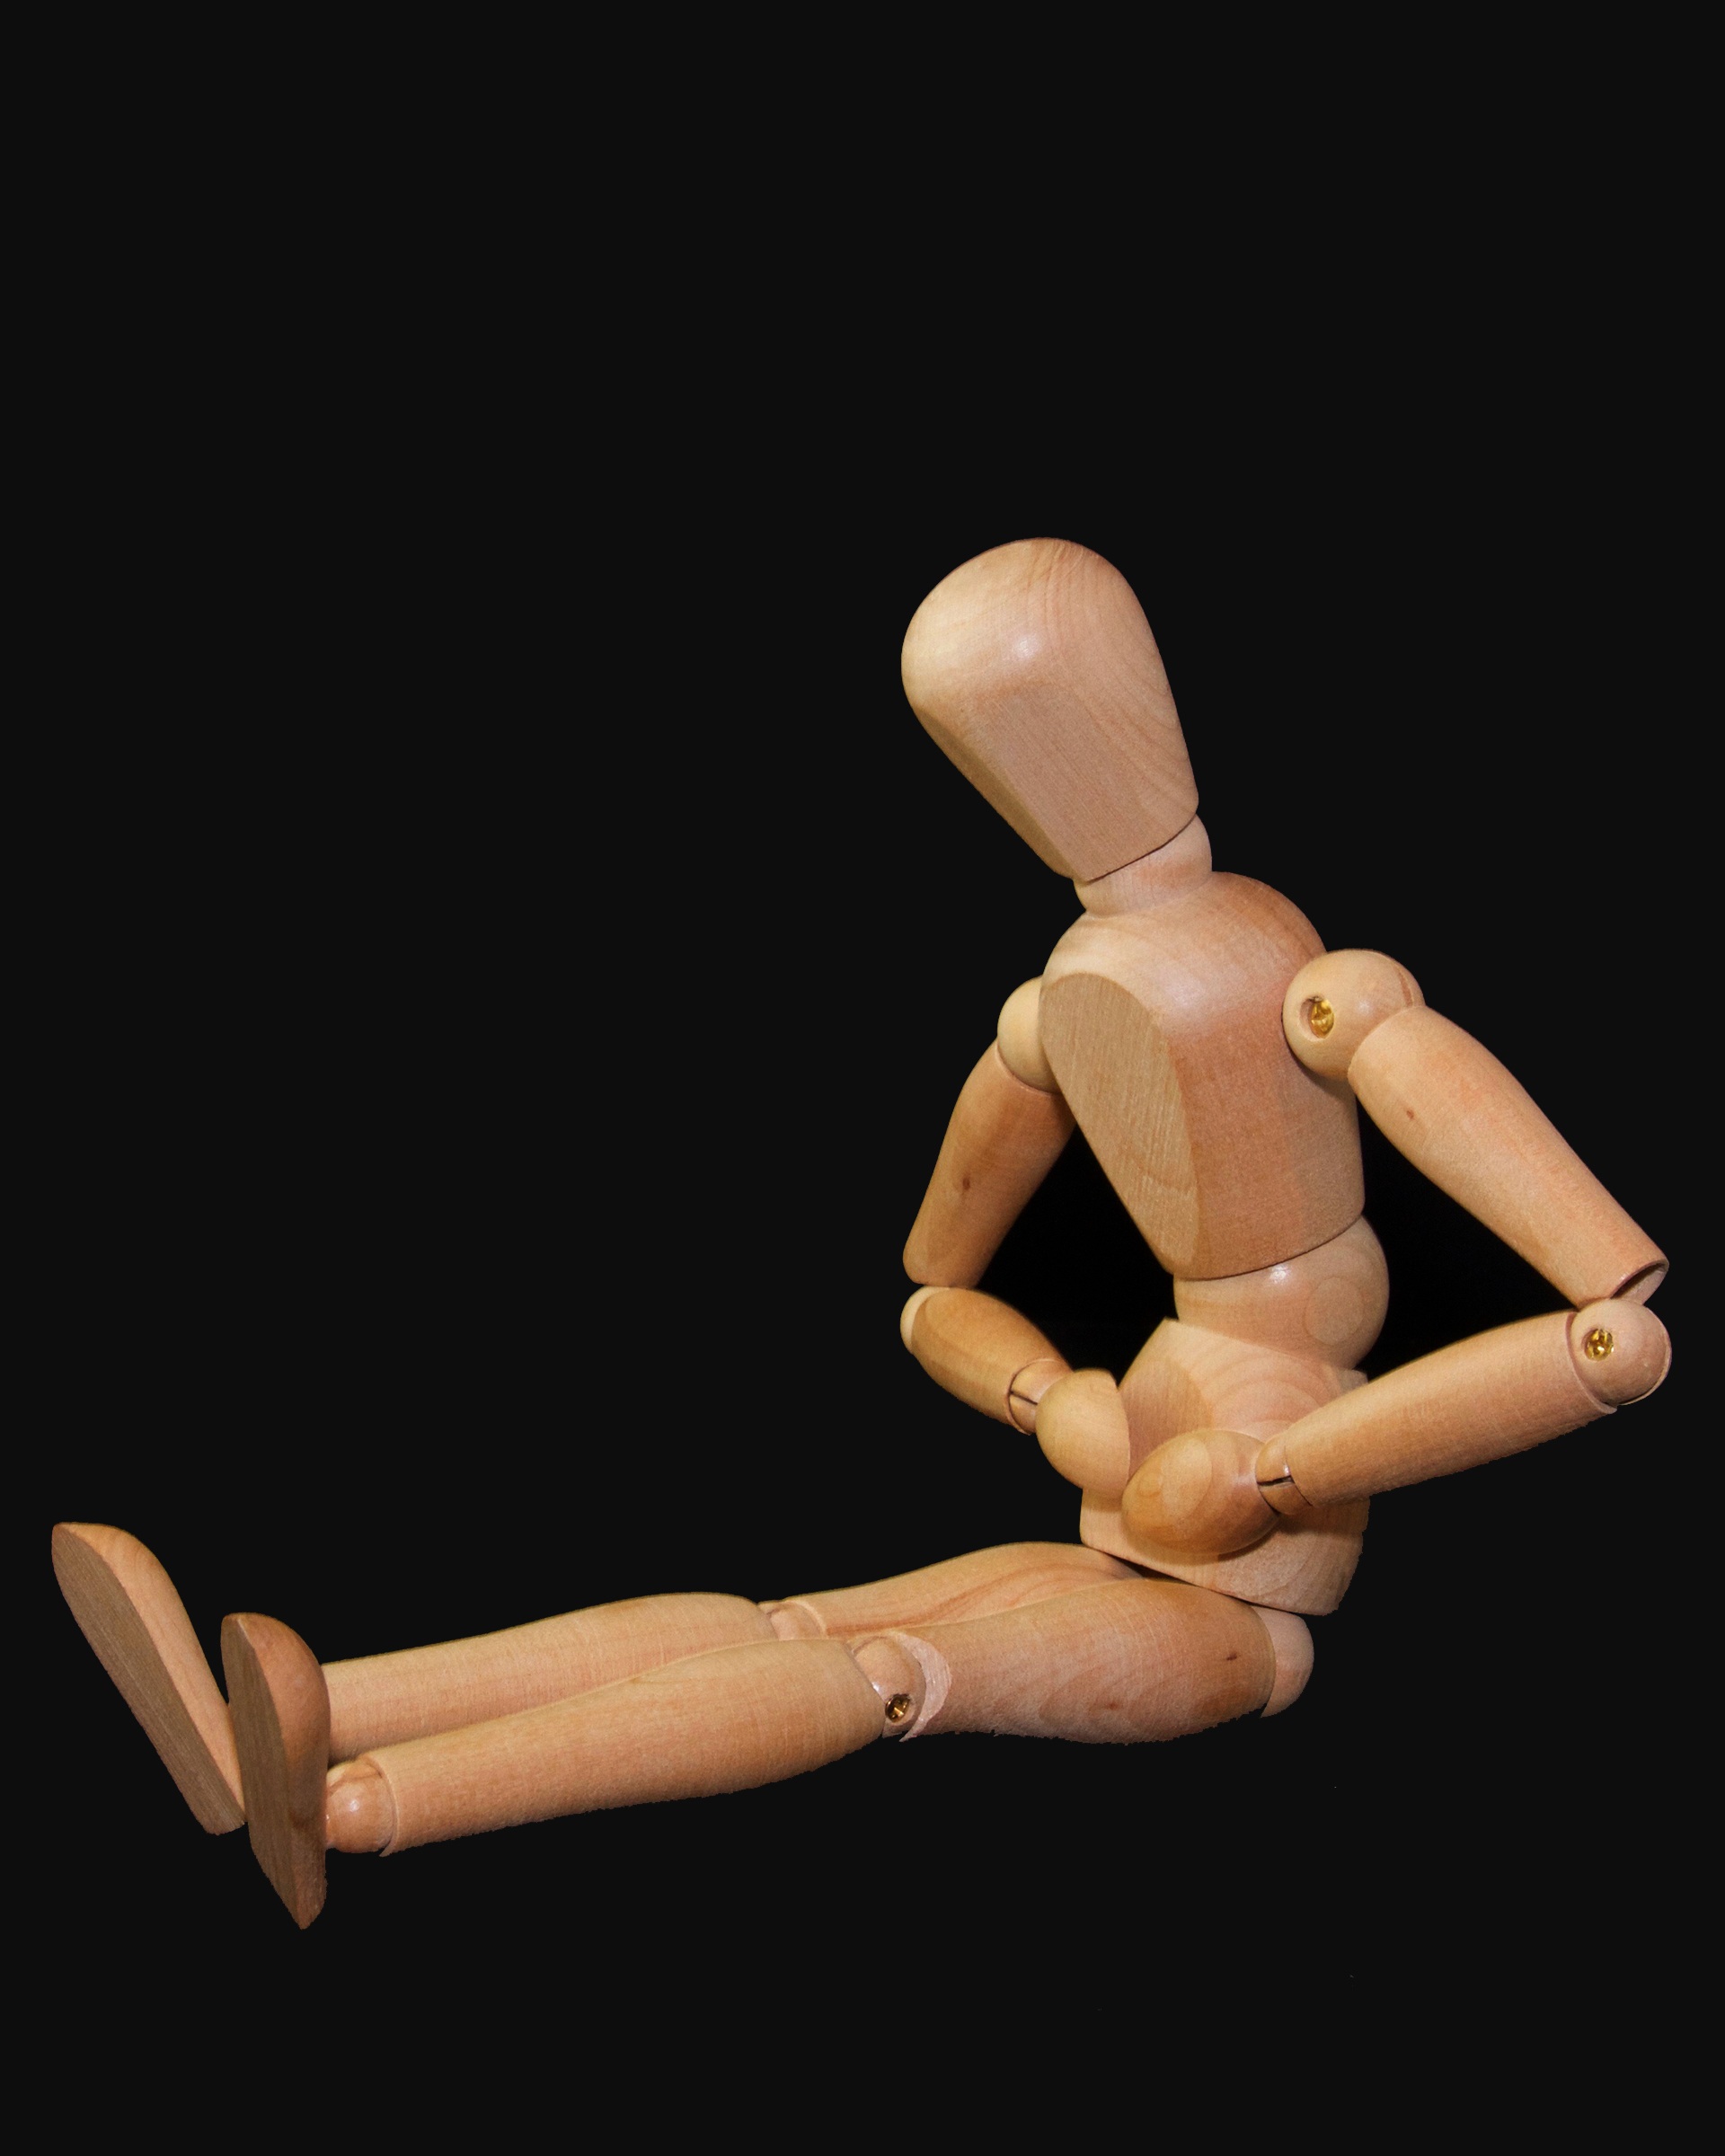
hand, man, leg, finger, arm, toy, muscle, fig, sit, human body, doll, figurine, holzfigur, bellyache, stomach ache, sense, modern dance, concert dance